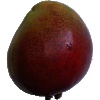
Label: red_mango